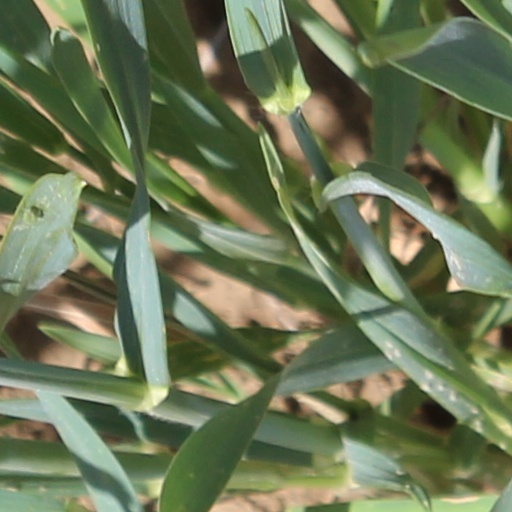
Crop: wheat